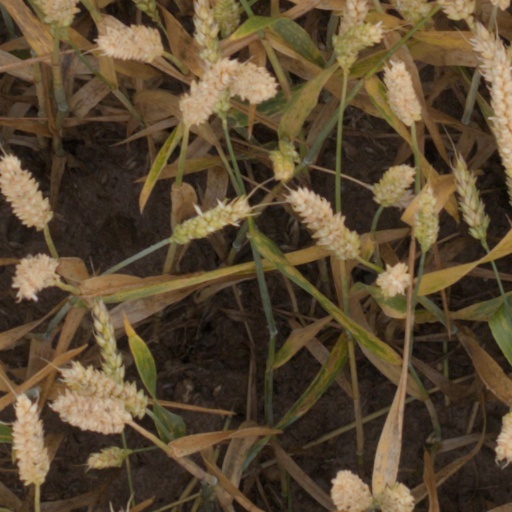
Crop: wheat